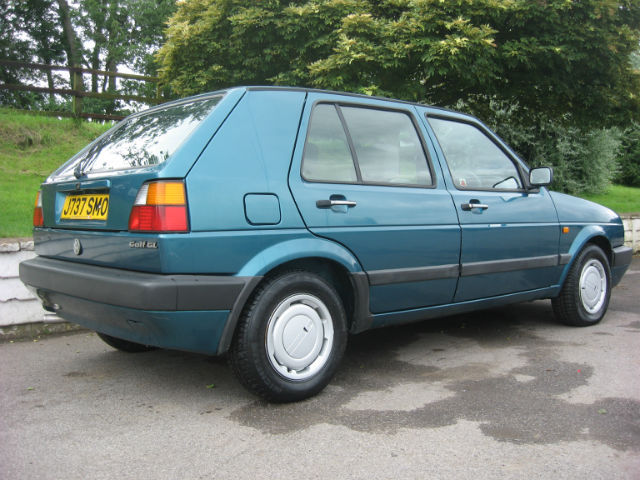
Car model: 1991 Volkswagen Golf Hatchback